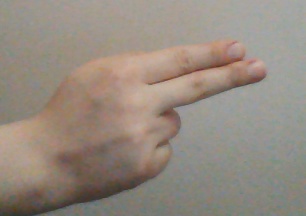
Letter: ain